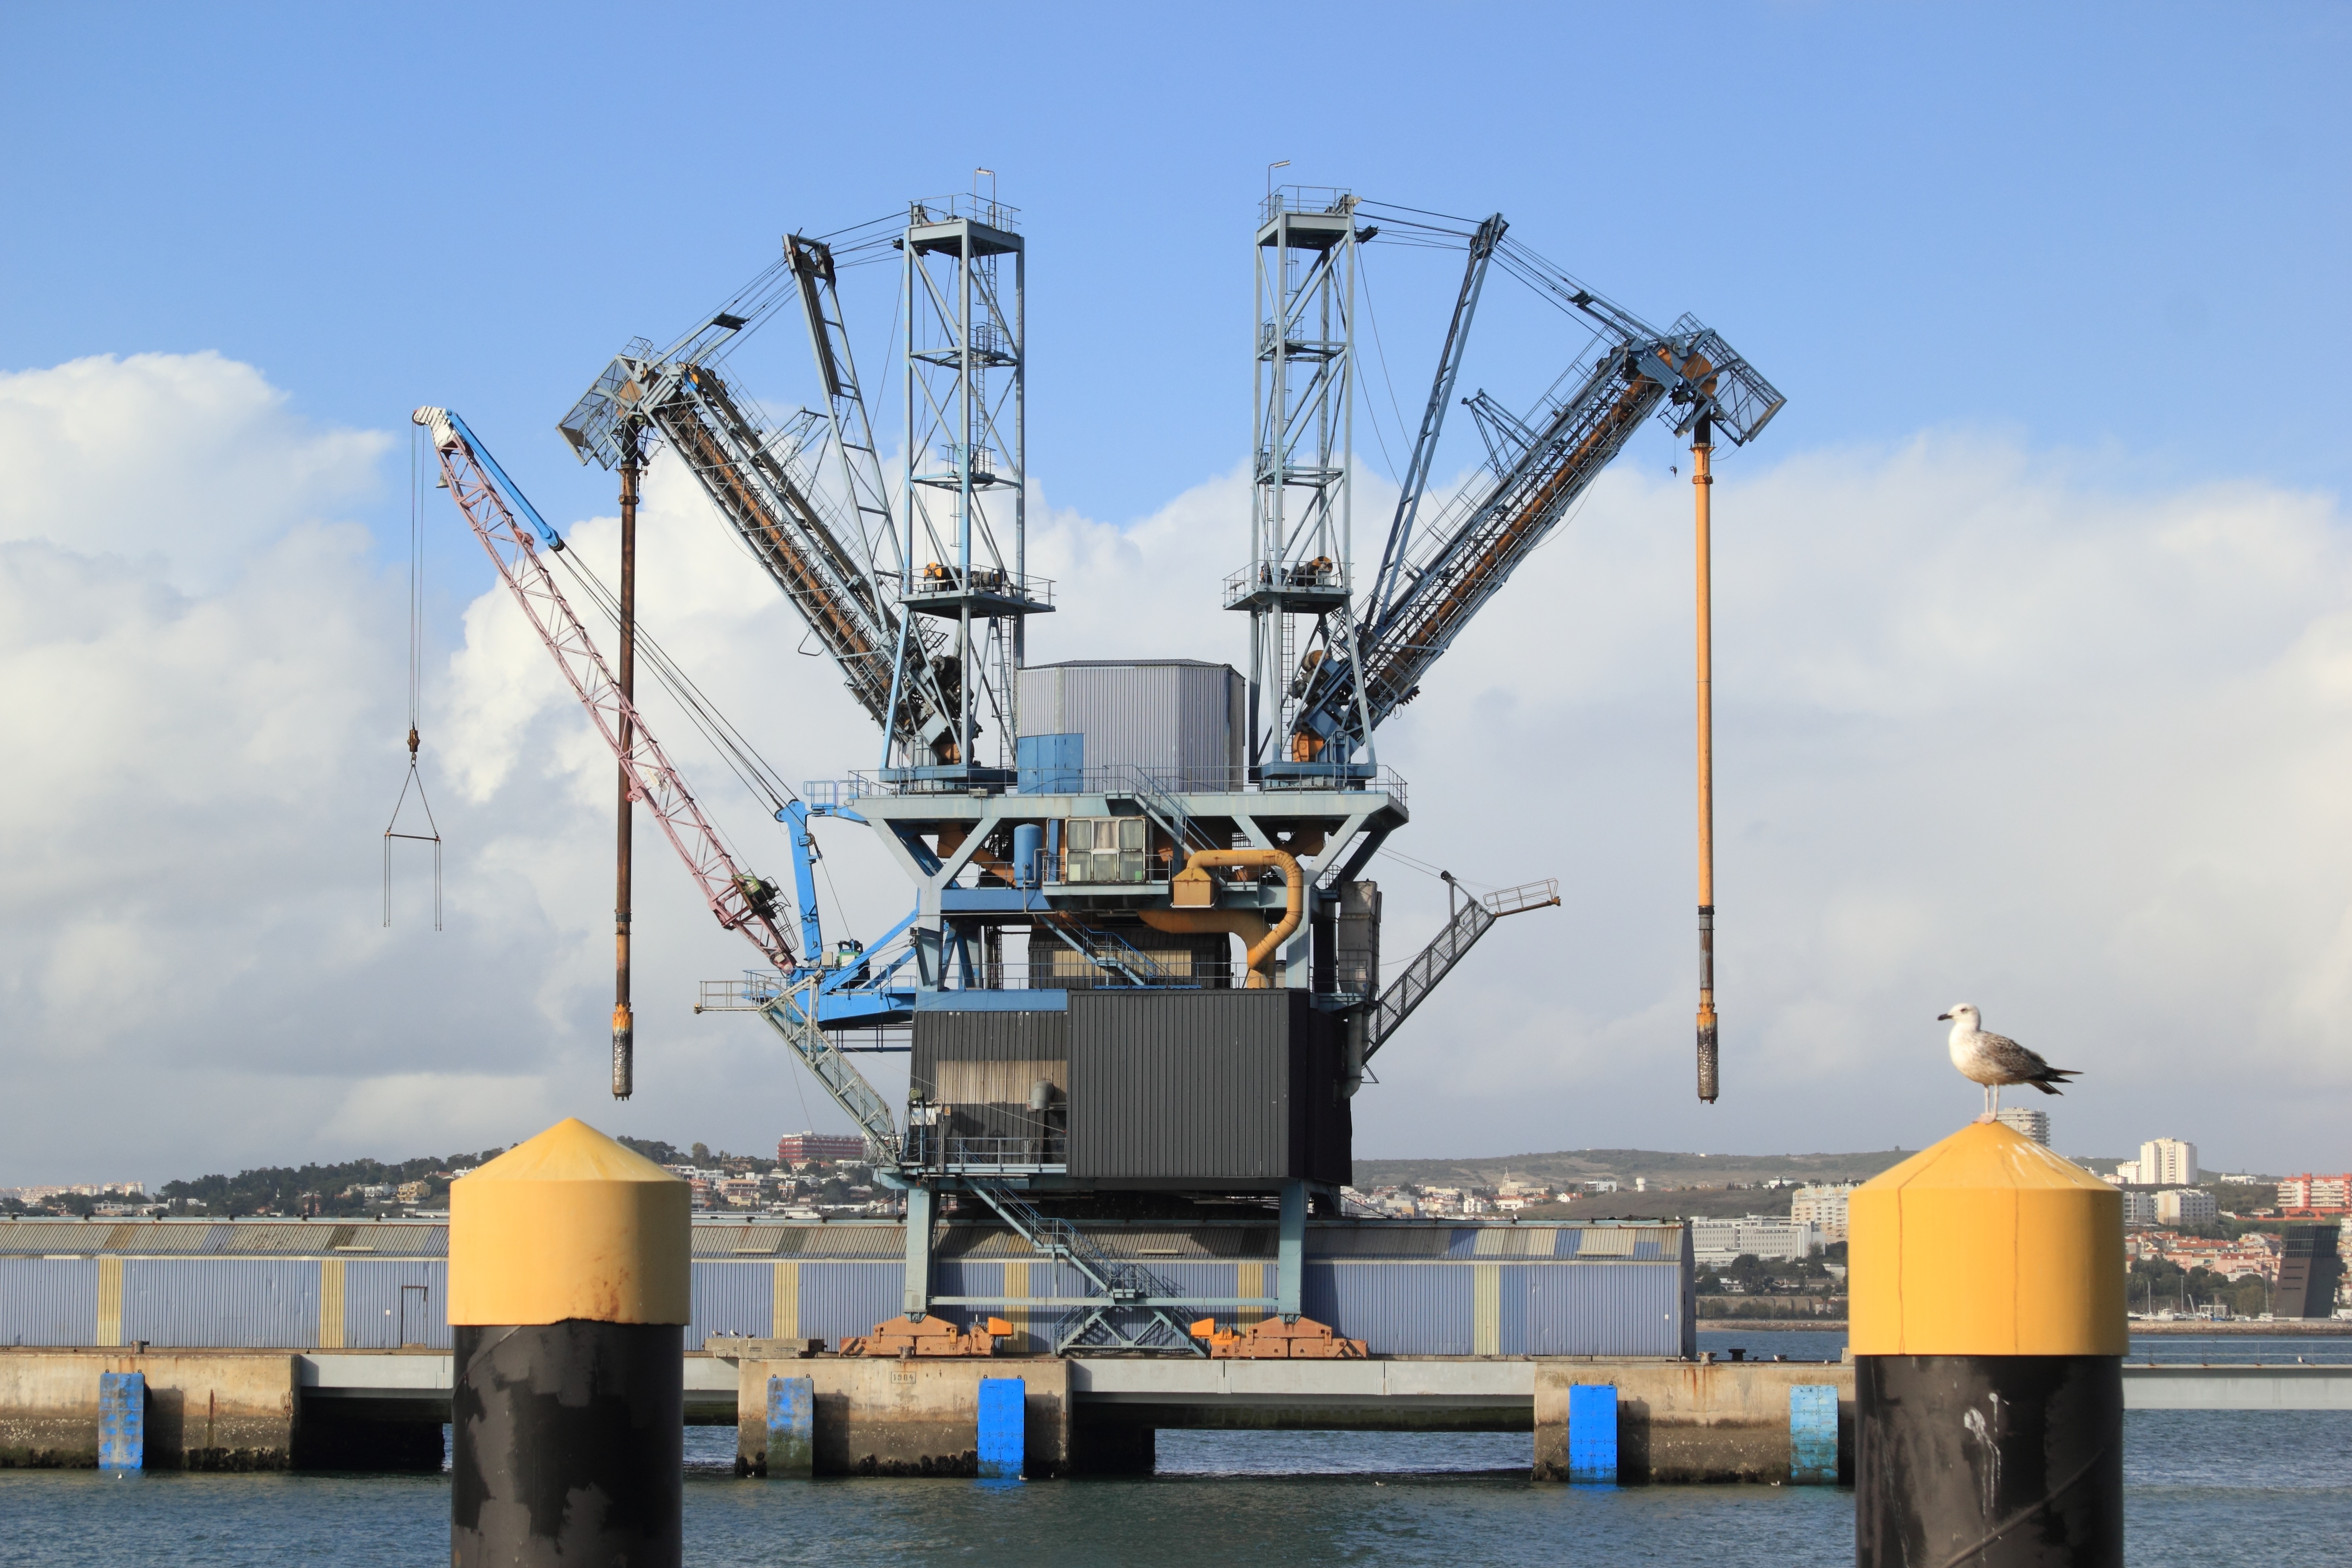
vehicle, harbor, machine, industry, port, energy, portugal, elevator, lisbon, freight transport, construction equipment, oil field, jackup rig, offshore drilling, crane vessel floating, trafaria